Devonshire Arms

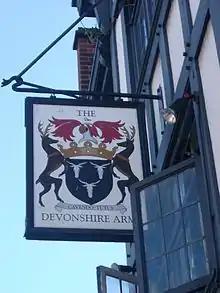
Devonshire Arms pub sign in July 2006, featuring the punning Latin inscription "Cavendo tutus" ("I should/must beware all"), alluding to the Devonshire / Cavendish family

The Devonshire Arms is a moderately common name for an English pub. The name is for the Dukes of Devonshire, members of the peerage from a wealthy aristocratic family.